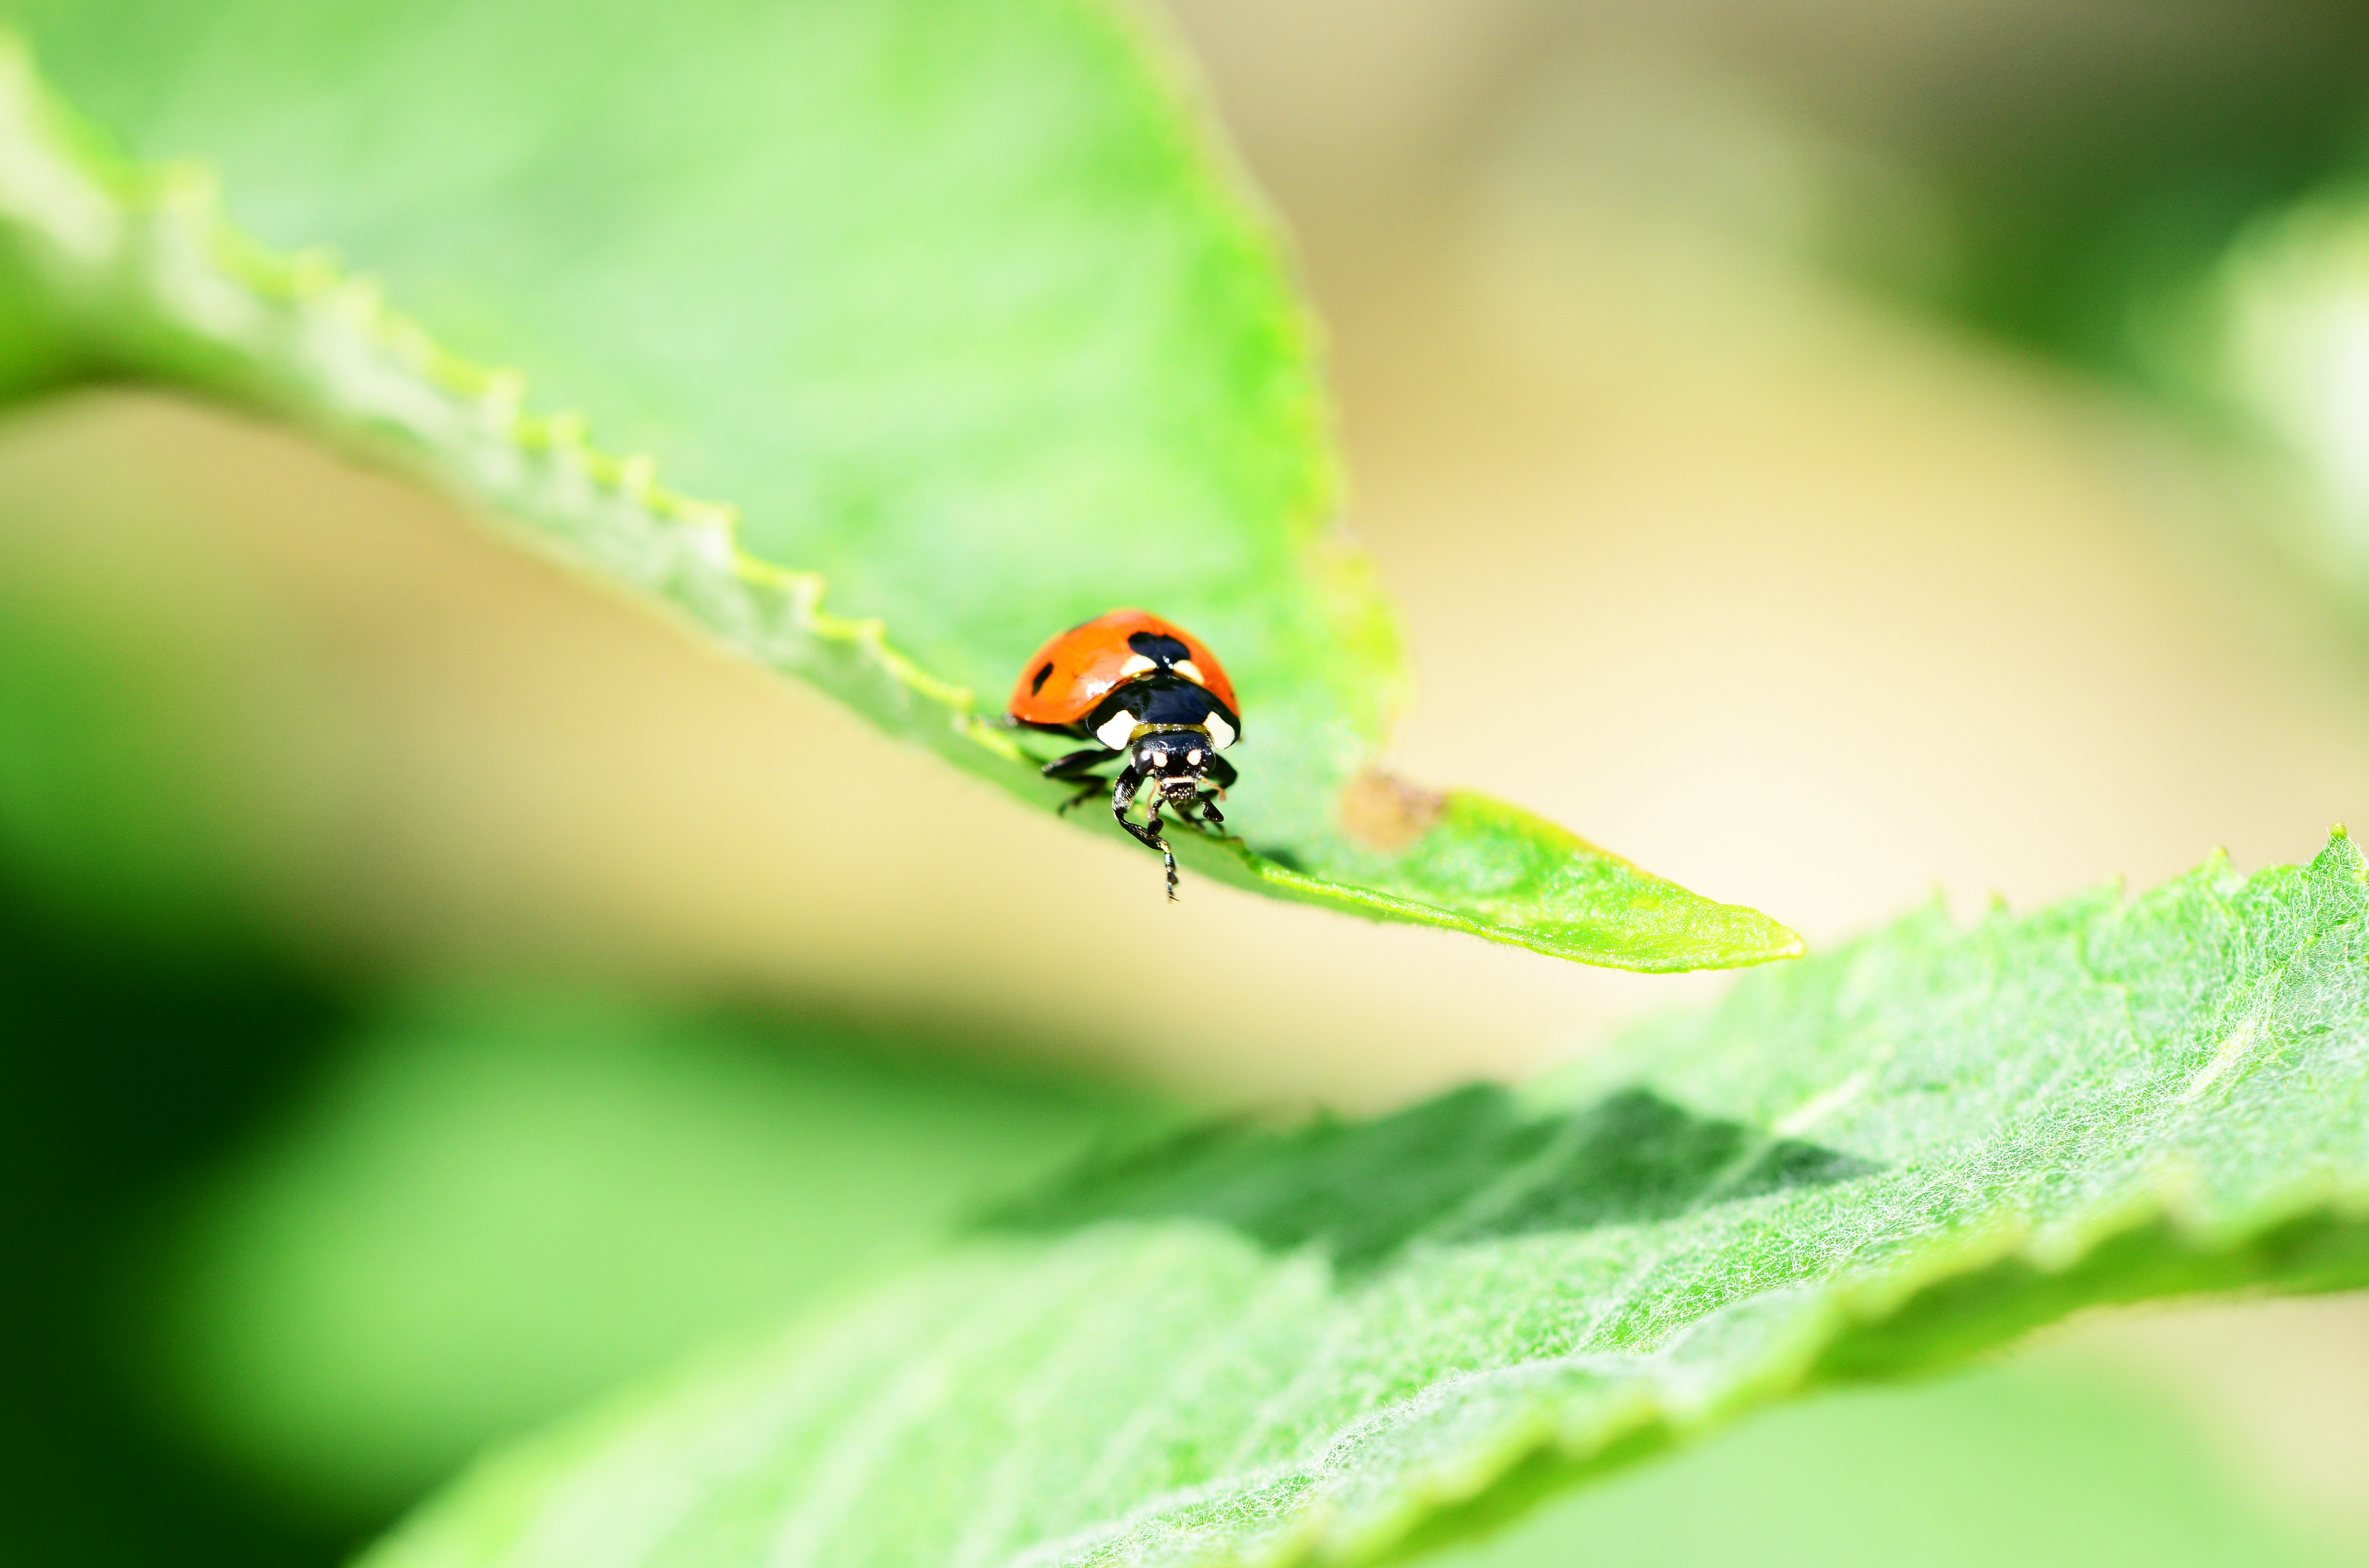
nature, photography, leaf, flower, green, insect, macro, ladybug, botany, flora, fauna, ladybird, invertebrate, caterpillar, close up, detail, beetle, macro photography, winged insect, leaf beetle, front view, coccinella septempunctata, plant stem, moths and butterflies, seven spot ladybird